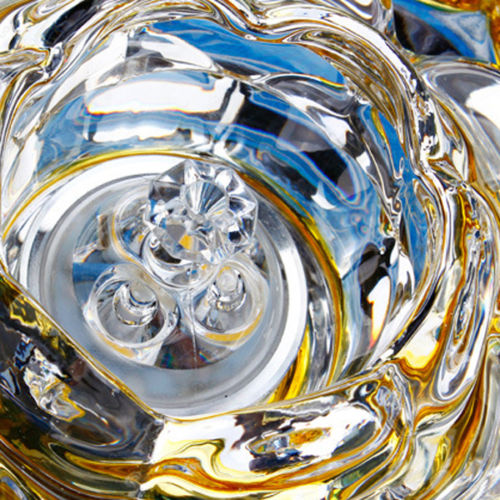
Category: lamp